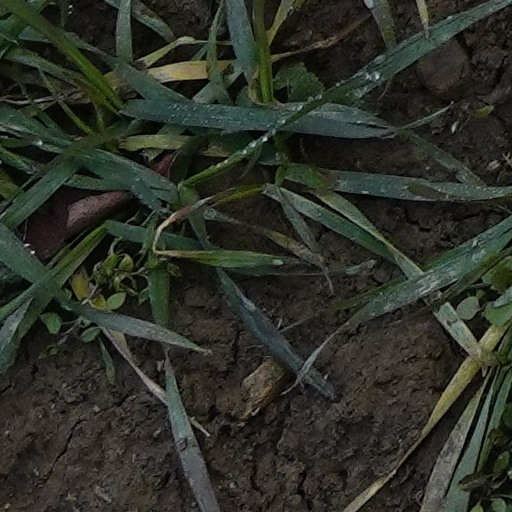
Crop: wheat